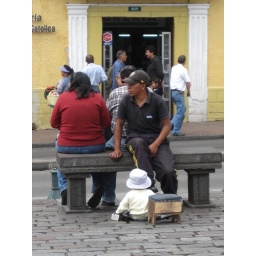
Much like Fagan in Oliver, this man is managing the shoe shine business of the street children in Quito.